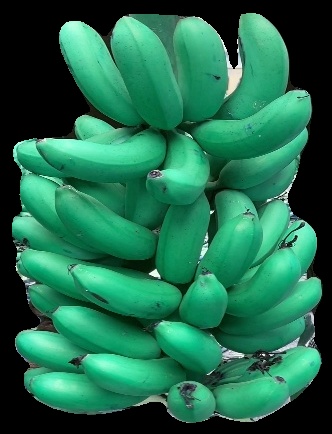
Variety: rasbale
Grade: grade1